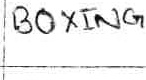
Label: boxing